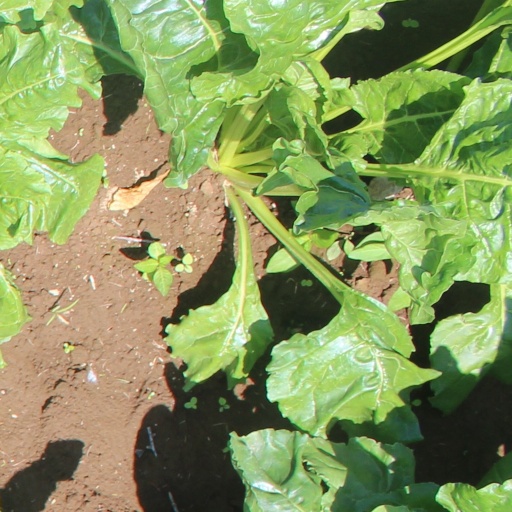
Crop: sugar beet